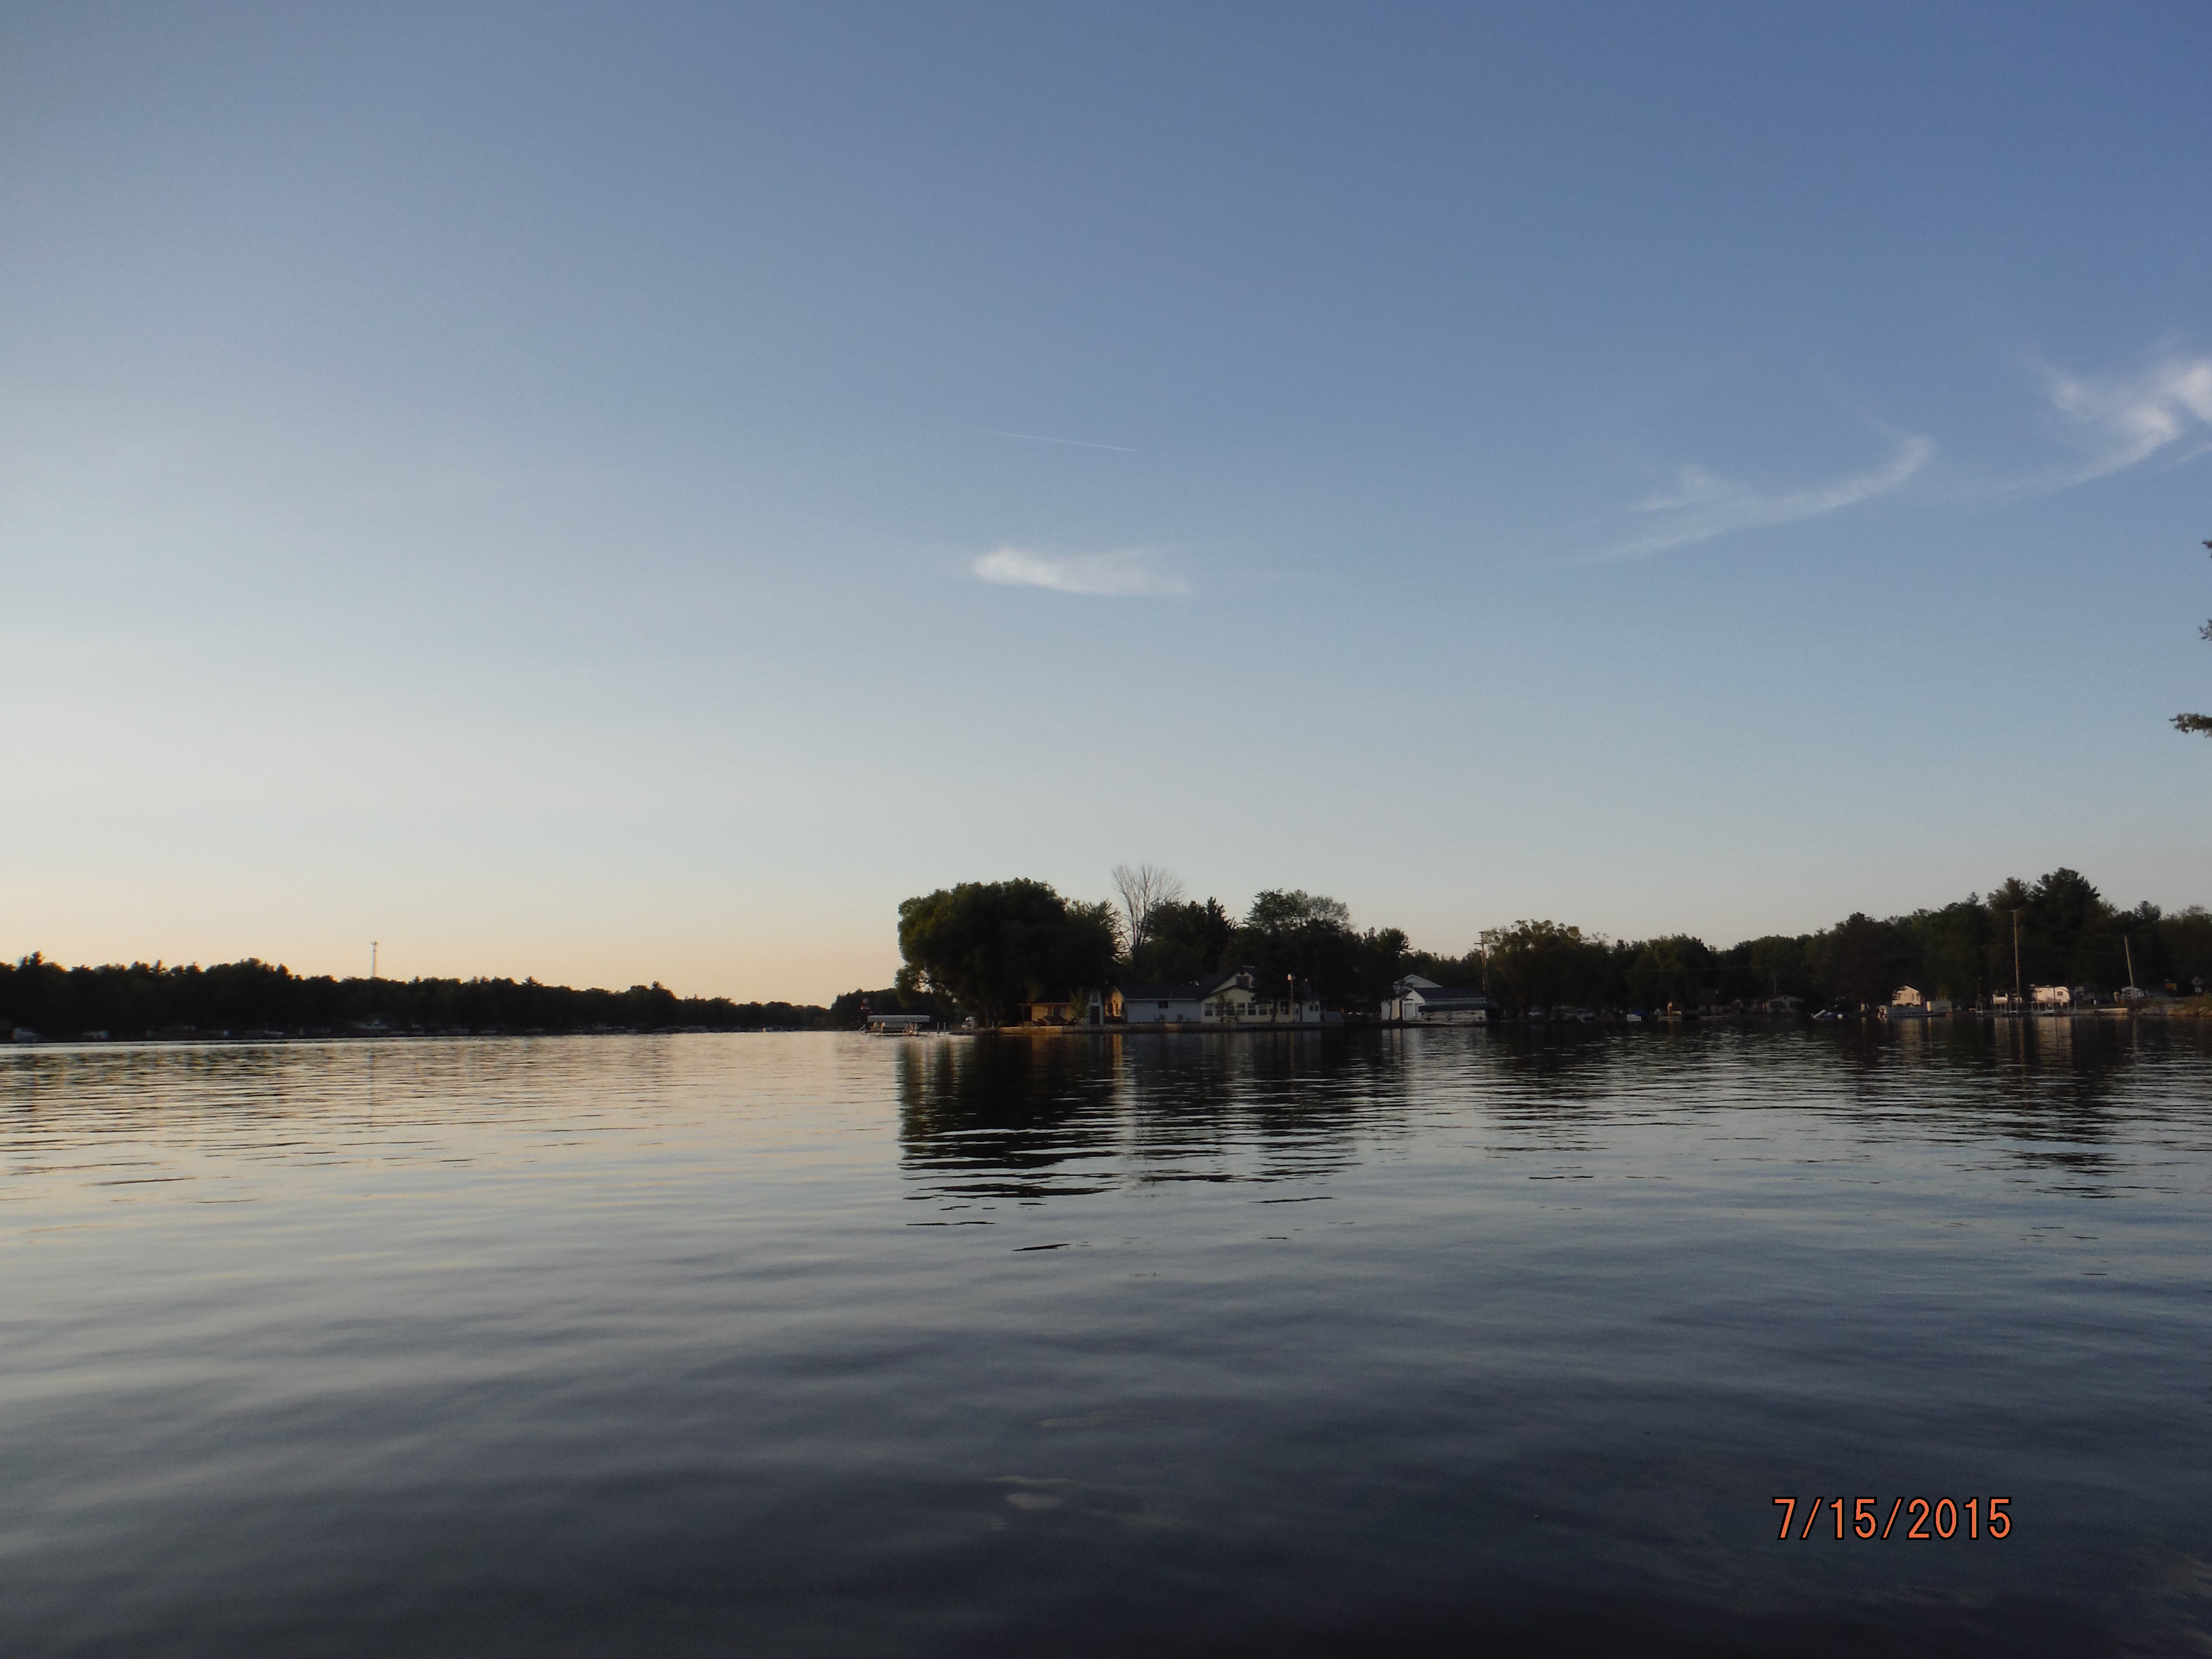
sandbar, Wixom Lake, 2015, sky, body of water, water, water resources, nature, reflection, cloud, horizon, lake, river, calm, morning, evening, waterway, bank, tree, sea, ocean, loch, reservoir, dusk, inlet, sunset, landscape, summer, sunlight, watercourse, lake district, wave, channel, coast, city, meteorological phenomenon, dawn, tourism, sound